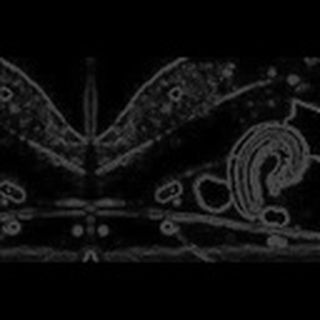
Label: cotton_army_worm